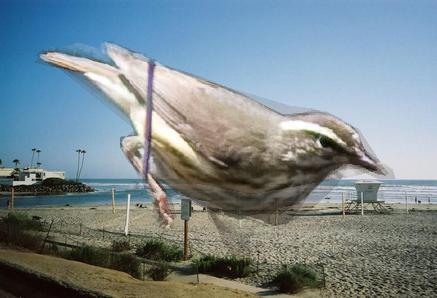
Bird species: Louisiana_Waterthrush
Bird type: landbird
Background: water